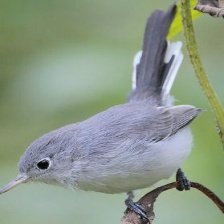
Species: BLUE GRAY GNATCATCHER
Scientific name: POLIOPTILA CAERULEA